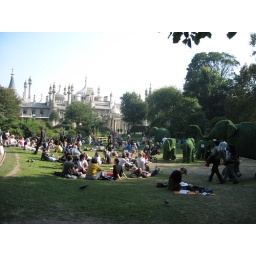
people and green elephants in the royal pavilion gardens. Brighton UK,